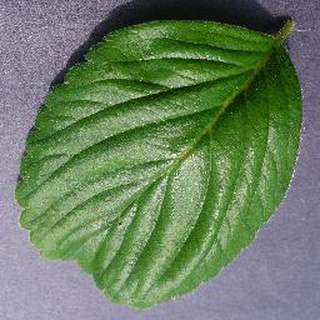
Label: healthy_strawberry